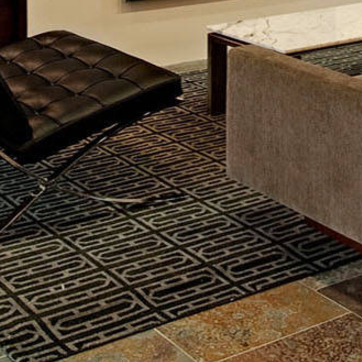
Material: carpet